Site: brandenburg
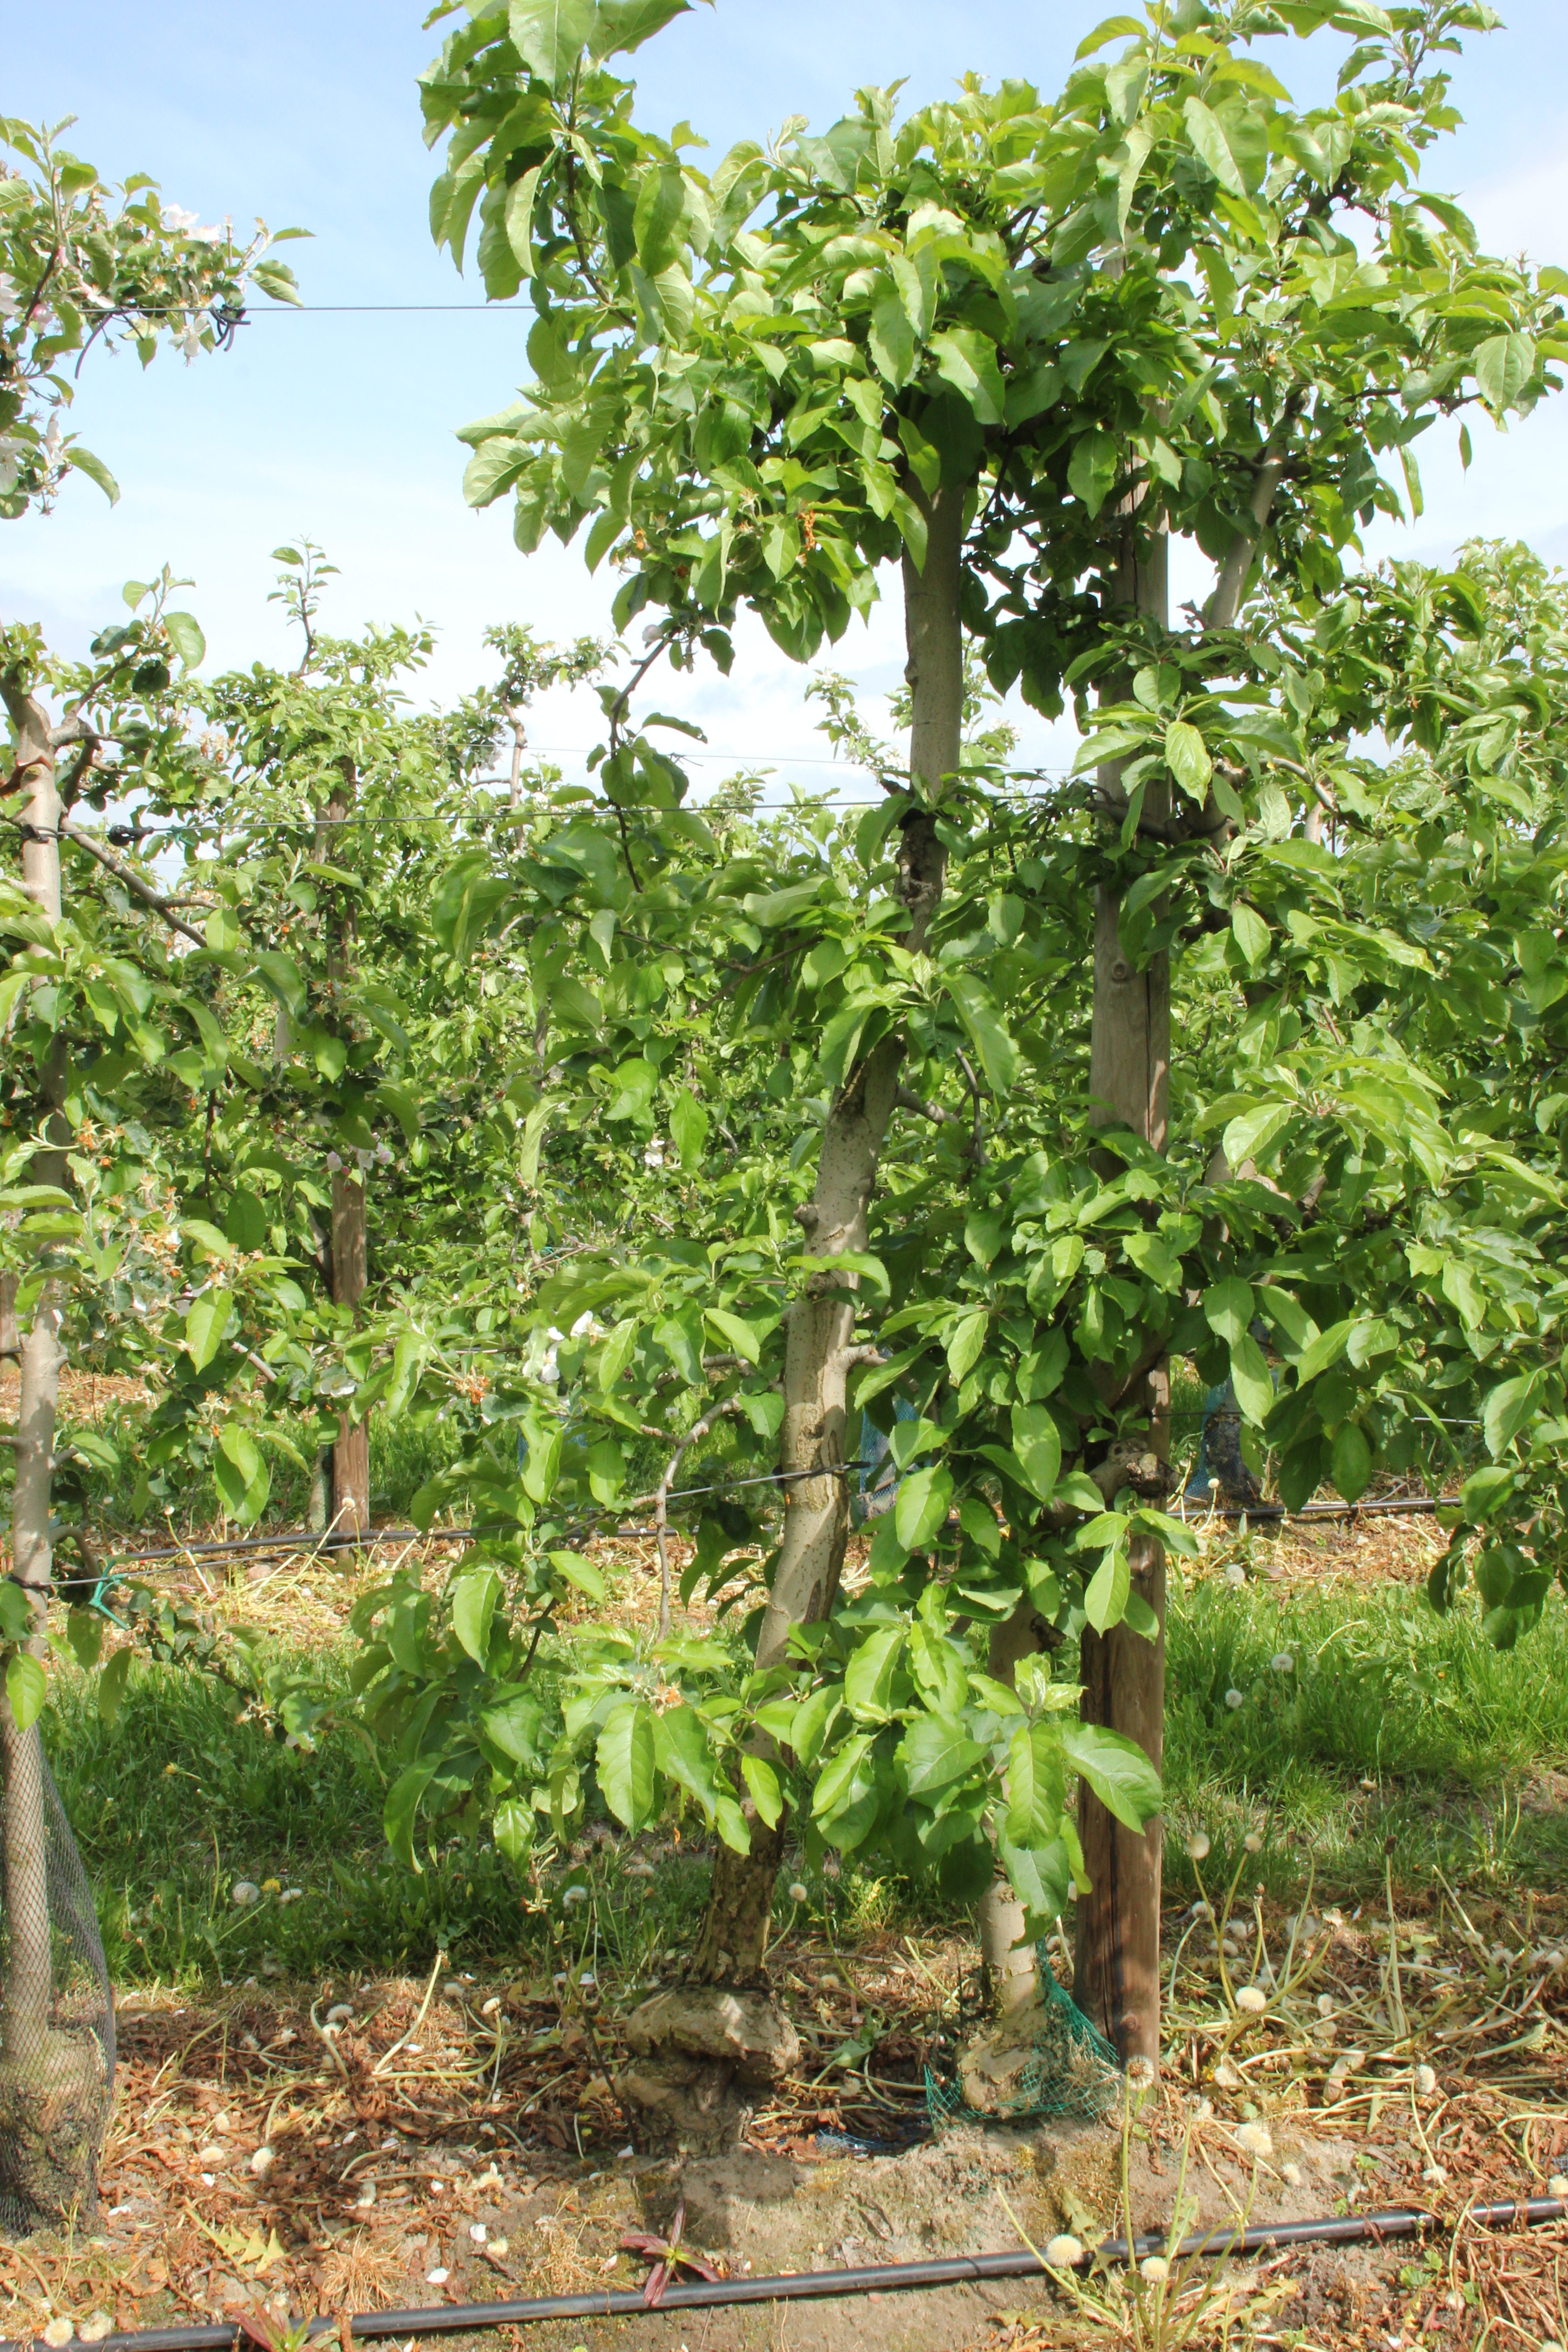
Growth stage (BBCH 67): Flowering